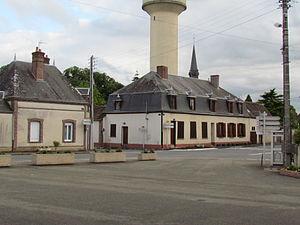
Photographie du centre-bourg depuis la Place de la Pompe.
Saint-Agil est une ancienne commune française située dans le département de Loir-et-Cher en région Centre-Val de Loire.